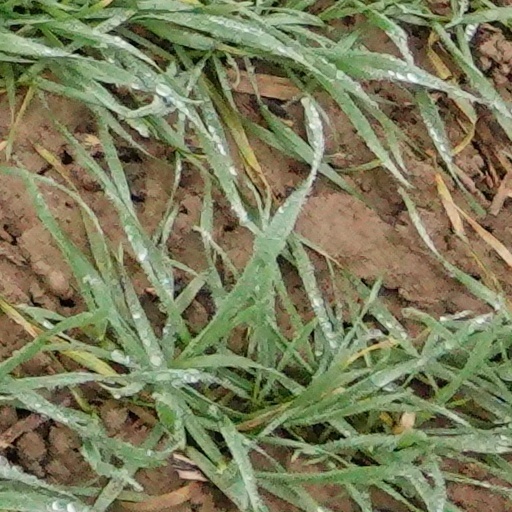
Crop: wheat